BB Airways

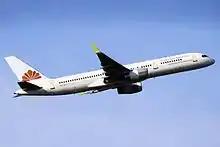
BB Airways' leased Boeing 757. Note the Tag at the front of the aircraft: "BB Airways operated by Tonlesap Airlines"

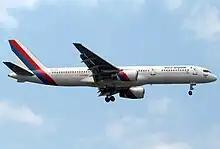
BB Airways acquired this Boeing 757 from Nepal Airlines in 2017 but never operated it until its sale in 2019.

BB Airways was a Nepalese airline based in Kathmandu, Nepal. It was established and started operations in September 2012. The airline's hub was Tribhuvan International Airport, from where it flew to three international destinations. The airline made its first flight on 13 October 2012 to Kuala Lumpur. The Japanese investment company TBI Group supported the airline, which was managed and promoted by the Non Resident Nepali Association.